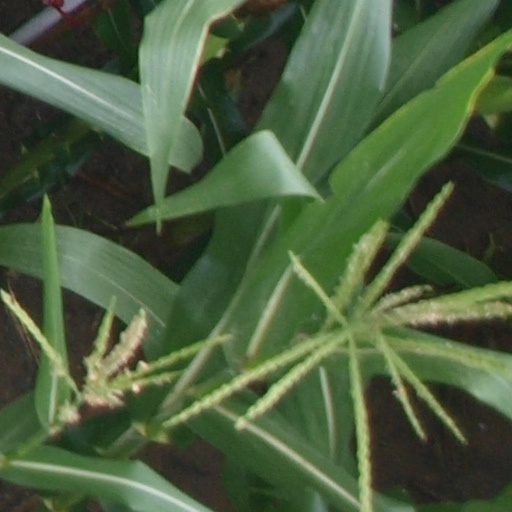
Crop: maize; corn